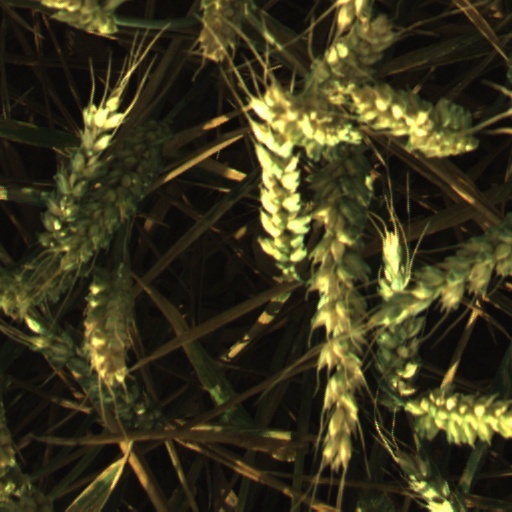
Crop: wheat